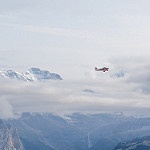
Scene: Outdoor